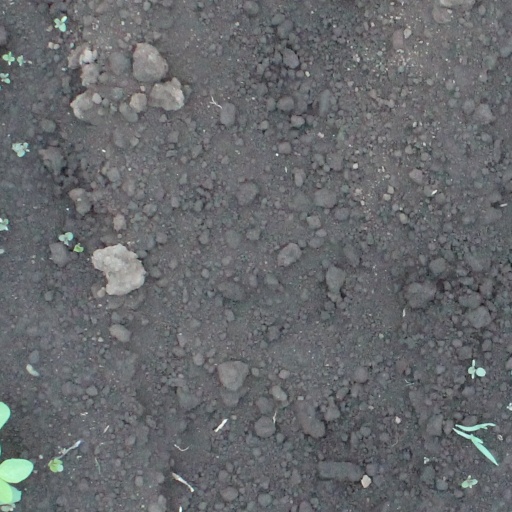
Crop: soybean